Western Australian Legislative Assembly

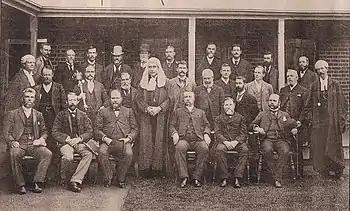
Members of the Western Australian Legislative Assembly, 1896

The Legislative Assembly was the first elected legislature in Western Australia, having been created in 1890, when Western Australia gained self-government. It initially consisted of 30 members, all of whom were elected, although only male landowners could vote. This replaced a system where the Governor was responsible for most legislative matters, with only the appointed Legislative Council to guide him.